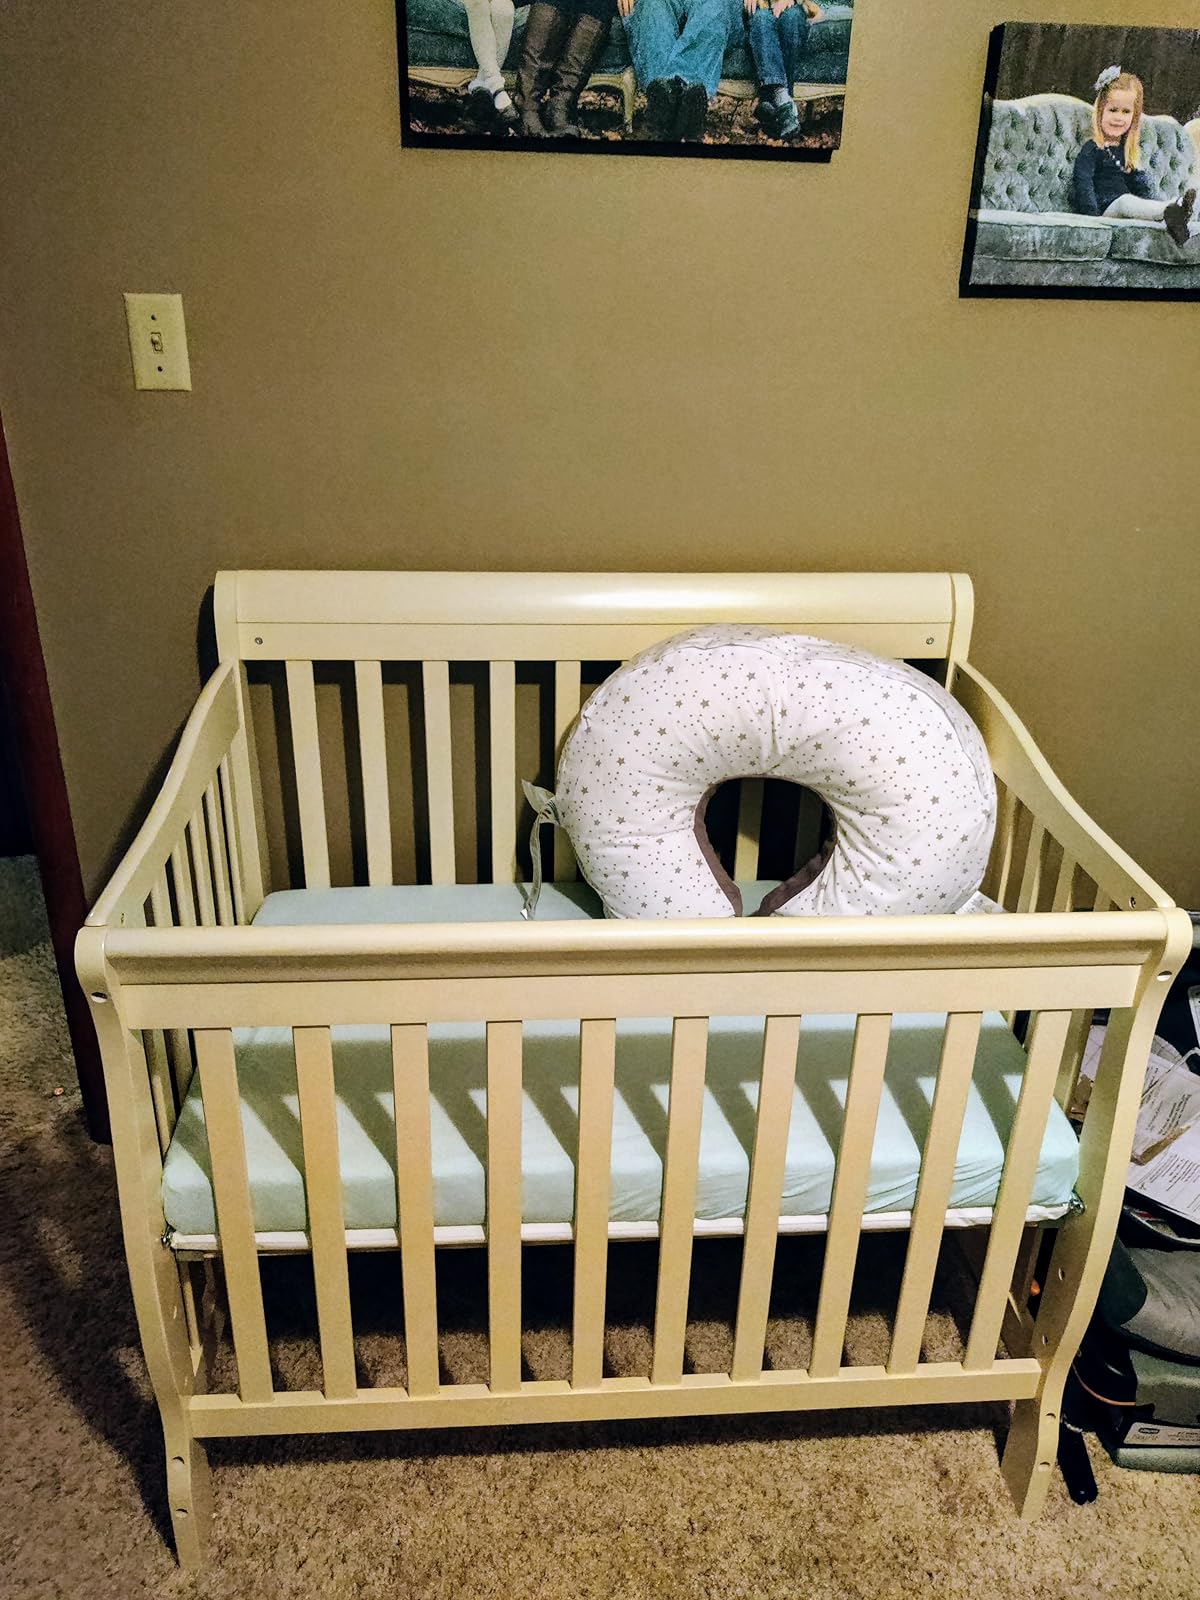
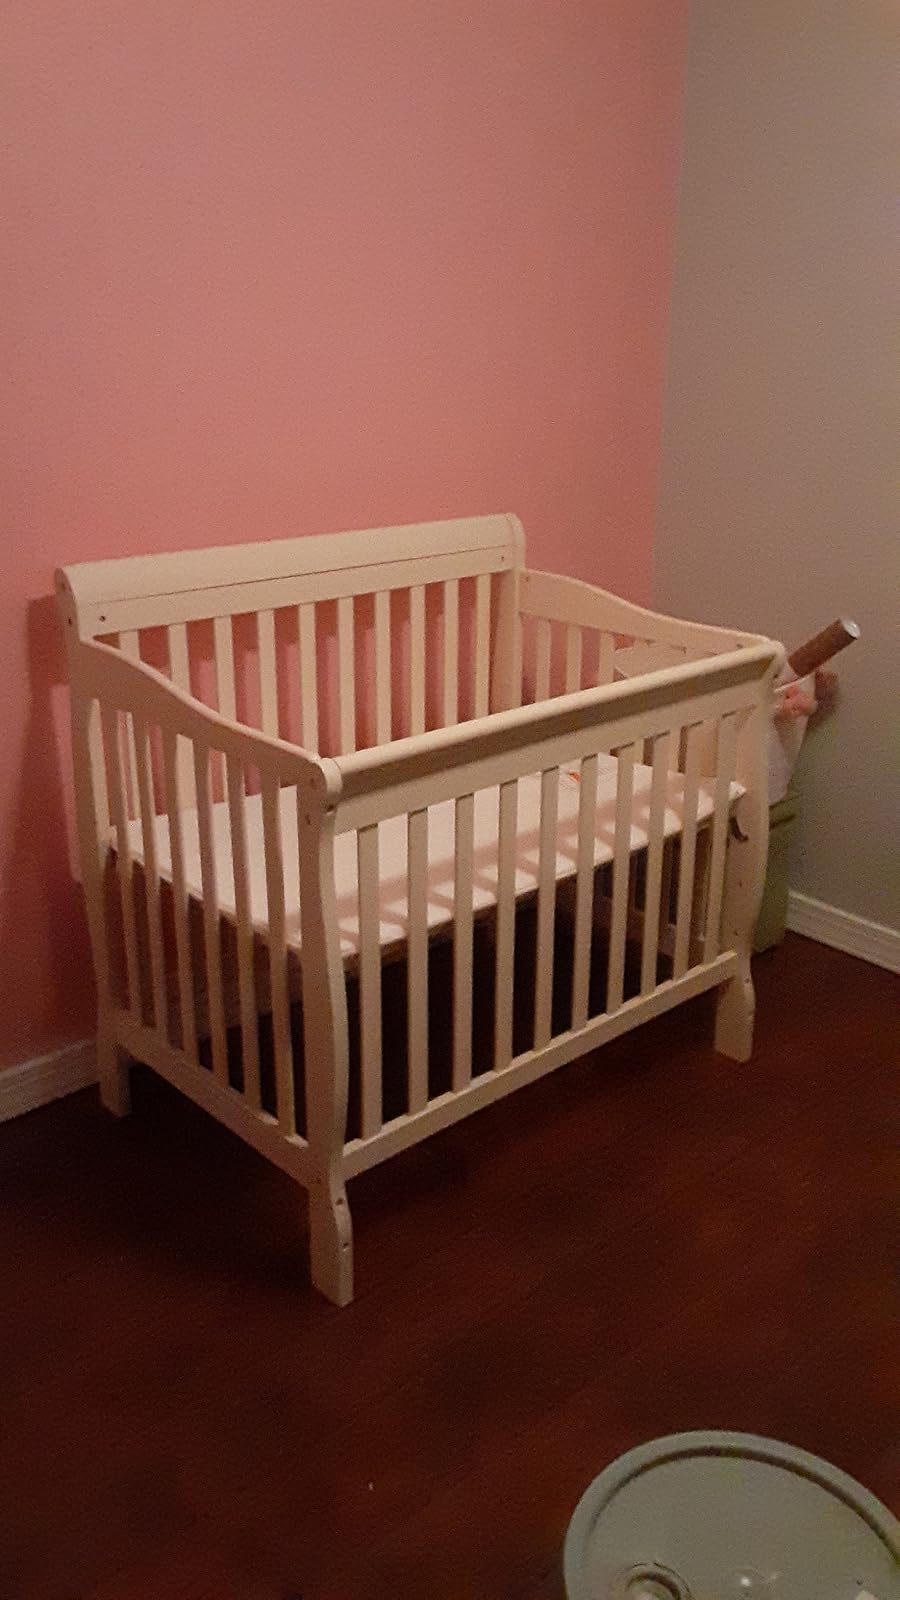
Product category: products_crib
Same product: yes